Tilstone Lodge

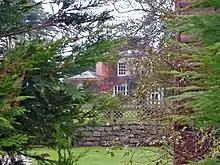
Tilstone Lodge

Tilstone Lodge is a country house in the parish of Tiverton and Tilstone Fearnall, Cheshire, England. It was built between 1821 and 1825 for Admiral John Richard Delap Halliday, who later changed his surname to Tollemache. The architect was Thomas Harrison of Chester. The house is described by Figueirdo and Treuherz as being "pleasantly spacious but not grand". It is constructed in stuccoed brick with ashlar dressings, and it has a slate roof. The house is in two storeys with sash windows, and has a porte-cochère with two pairs of unfluted Doric columns. An orangery was added to the southeast corner later in the 19th century. The house is recorded in the National Heritage List for England as a designated Grade II listed building.